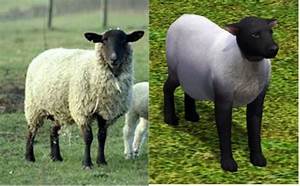
Label: sheep